New York New Jersey Rail

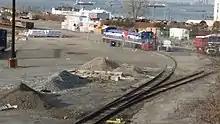
NYNJ diesel locomotive on 65th street terminal

New York New Jersey Rail, LLC is a switching and terminal railroad that operates the only car float operation across Upper New York Bay between Jersey City, New Jersey and Brooklyn, New York. Since mid-November 2008, it has been owned by the Port Authority of New York and New Jersey, which acquired it for about $16 million as a step in a process that might see a Cross-Harbor Rail Tunnel completed.